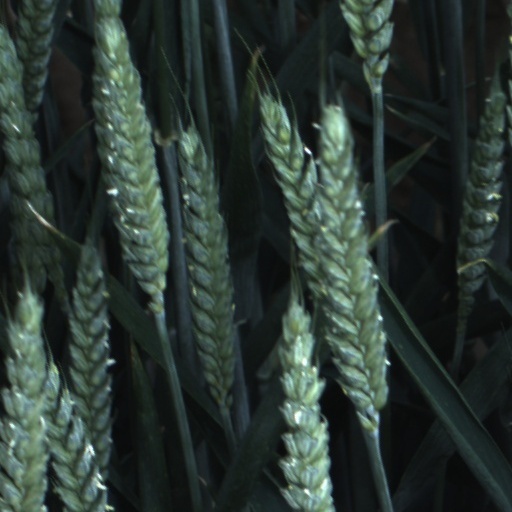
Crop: wheat